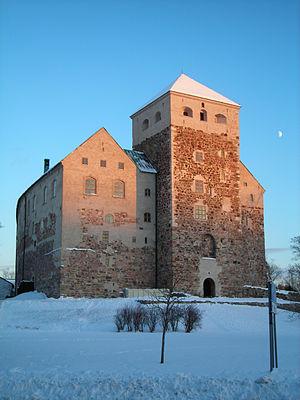
Turku par le passé Aboen en français est une ville de Finlande de 184 300 habitants située dans le Sud-Ouest du pays à l’embouchure du fleuve côtier Aura.